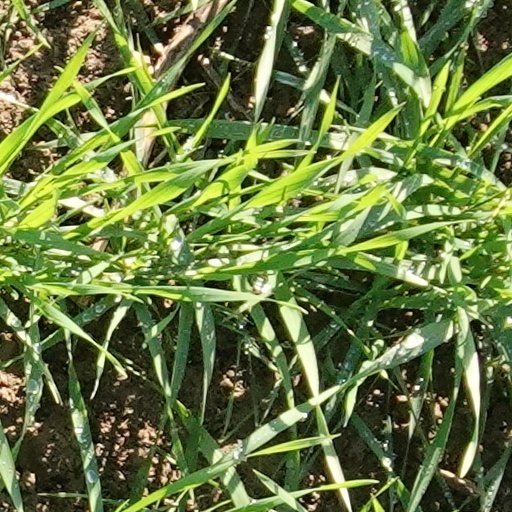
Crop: wheat